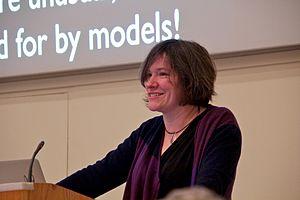
Julianne Dalcanton, née en 1968, est une astronome américaine, professeure d’astronomie, chercheuse, et découvreuse de comètes.